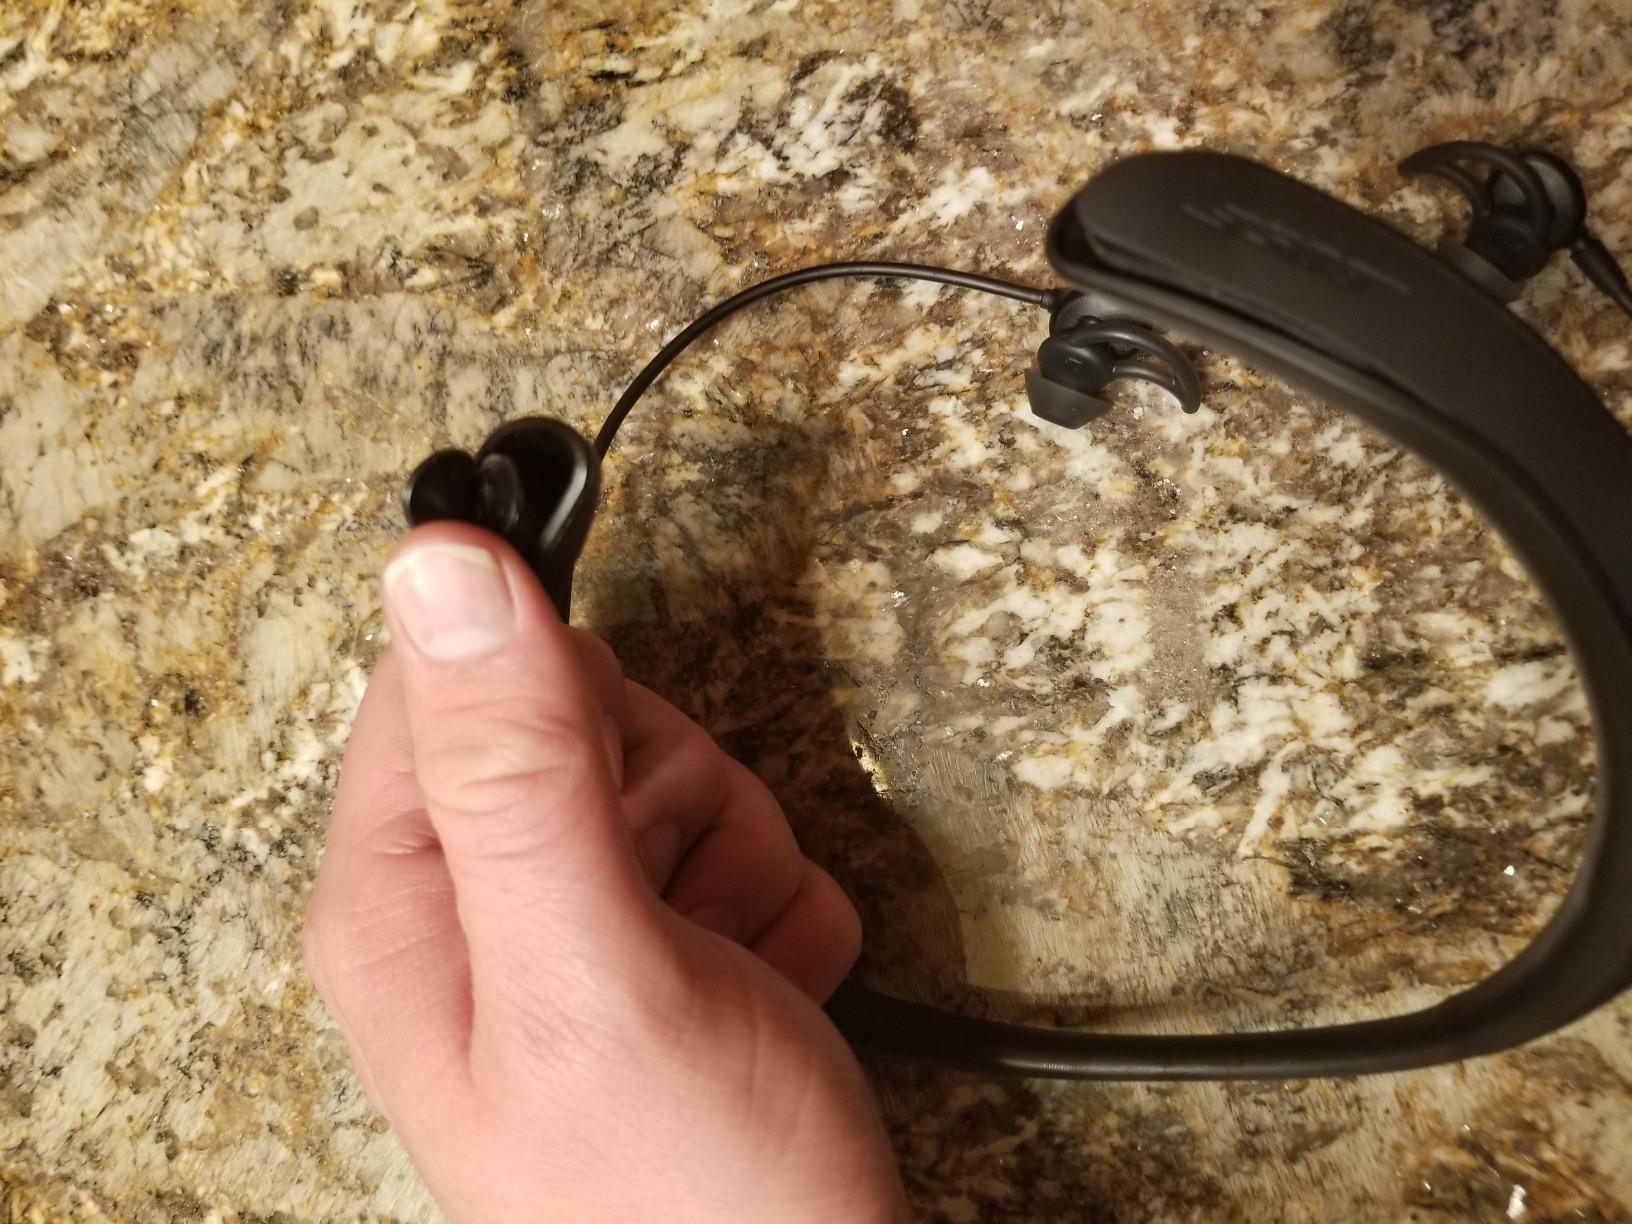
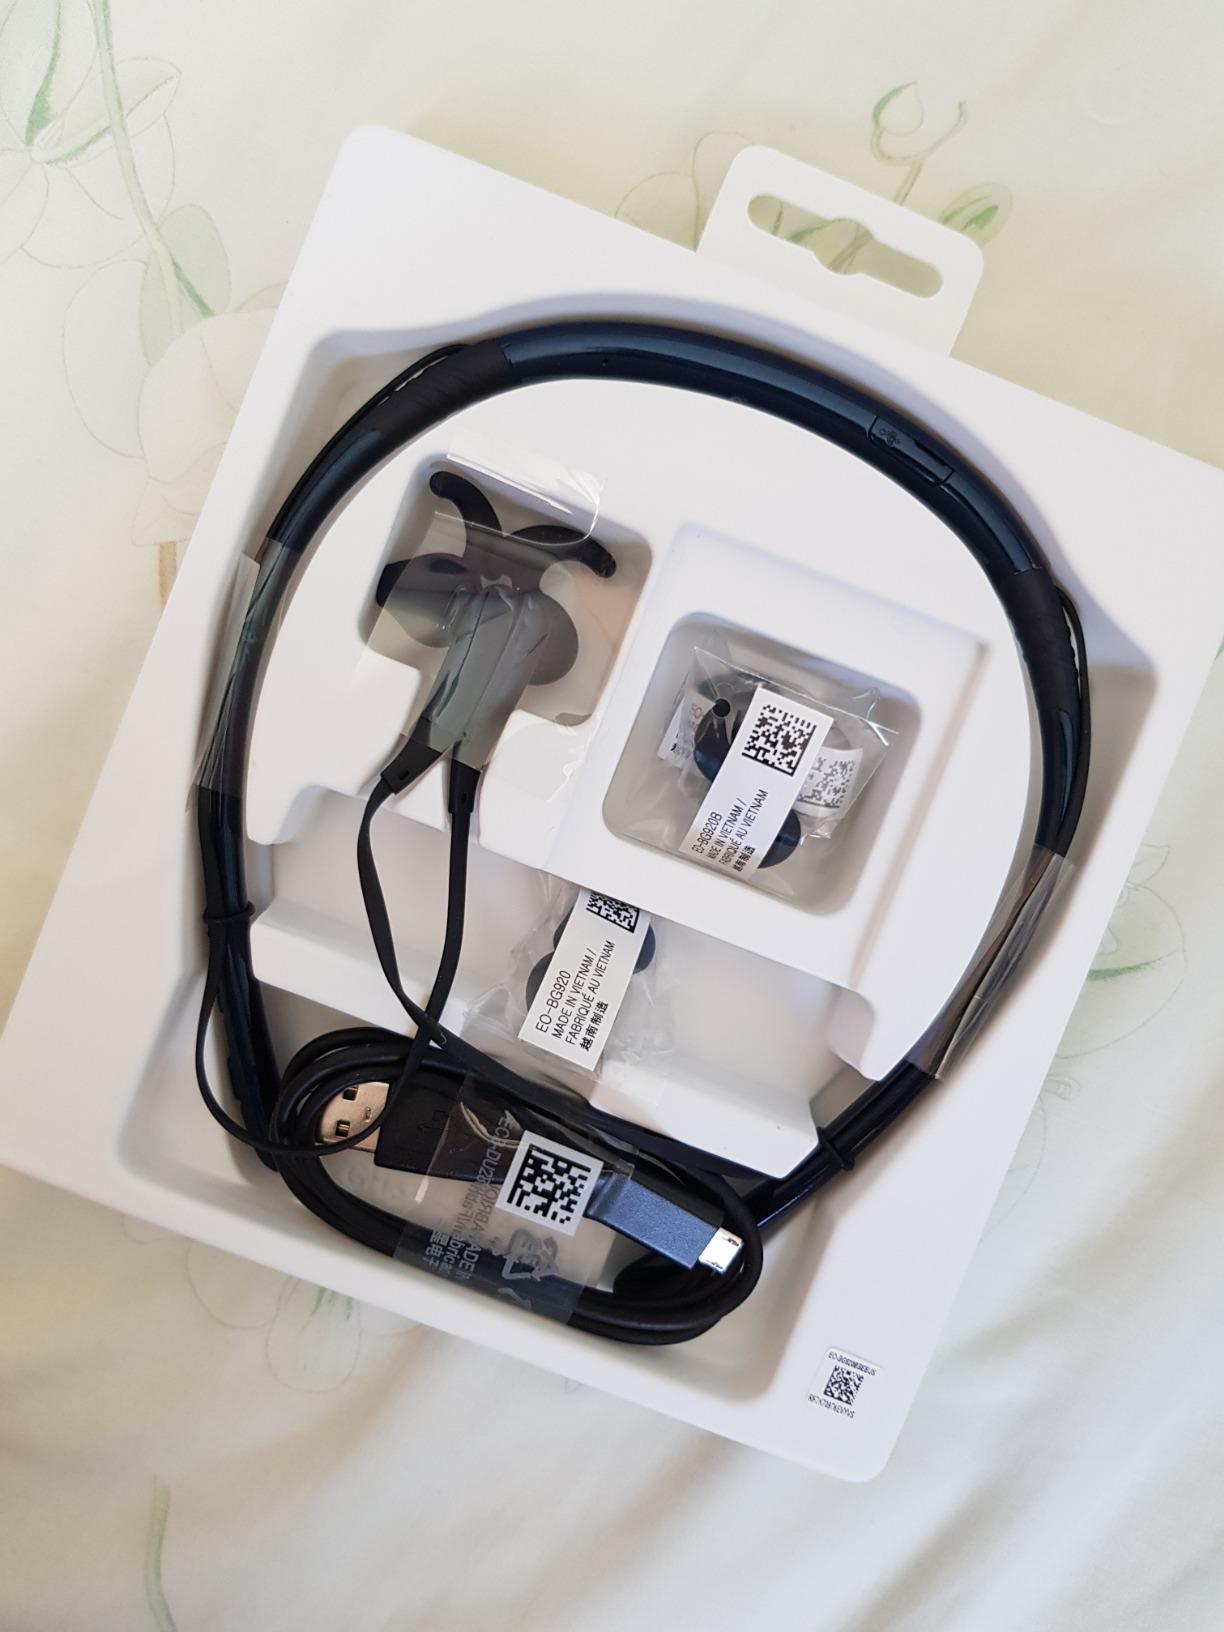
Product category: headphones
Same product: no